Estádio Antônio Accioly

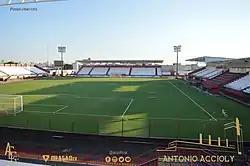

Estádio Antônio Accioly is a multi-use stadium located in Goiânia, Brazil. It is used mostly for football matches and hosts the home matches of Atlético Clube Goianiense. The stadium has a maximum capacity of 12,500 people.